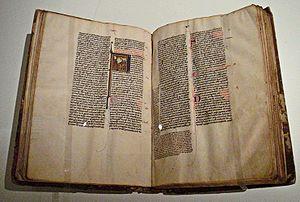
Une école cathédrale ou école épiscopale est une institution d'enseignement datant du Moyen Âge. Les écoles cathédrales doivent leur nom à leurs liens avec une église cathédrale d'un diocèse particulier de l'Église catholique, leur vocation étant à l'origine la formation supérieure des candidats du diocèse à l'état clérical. Elles sont complémentaires aux écoles paroissiales ou à l'enseignement dispensé dans les couvents, qui est plus élémentaire.
La rougeole est une infection virale éruptive aiguë. Elle atteint essentiellement les enfants à partir de l’âge de 5-6 mois et les jeunes adultes. La vaccination contre la rougeole, obligatoire en France pour les enfants autour d'un an, vise surtout à éviter les complications de l'infection, comme les encéphalites, qui peuvent avoir des séquelles importantes voire létales, et à protéger d'un affaiblissement immunitaire post-rougeoleux.
Ce que la culture doit aux Arabes d'Espagne est un livre de Juan Vernet achevé depuis 1974 et publié en 1978. Sa traduction en langue française, qui est une version enrichie, est due à Gabriel Martinez-Gros et paraît en 1985.